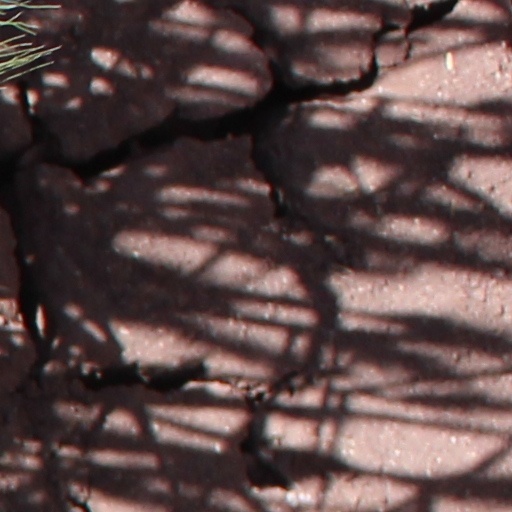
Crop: wheat